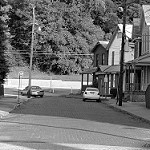
Label: street